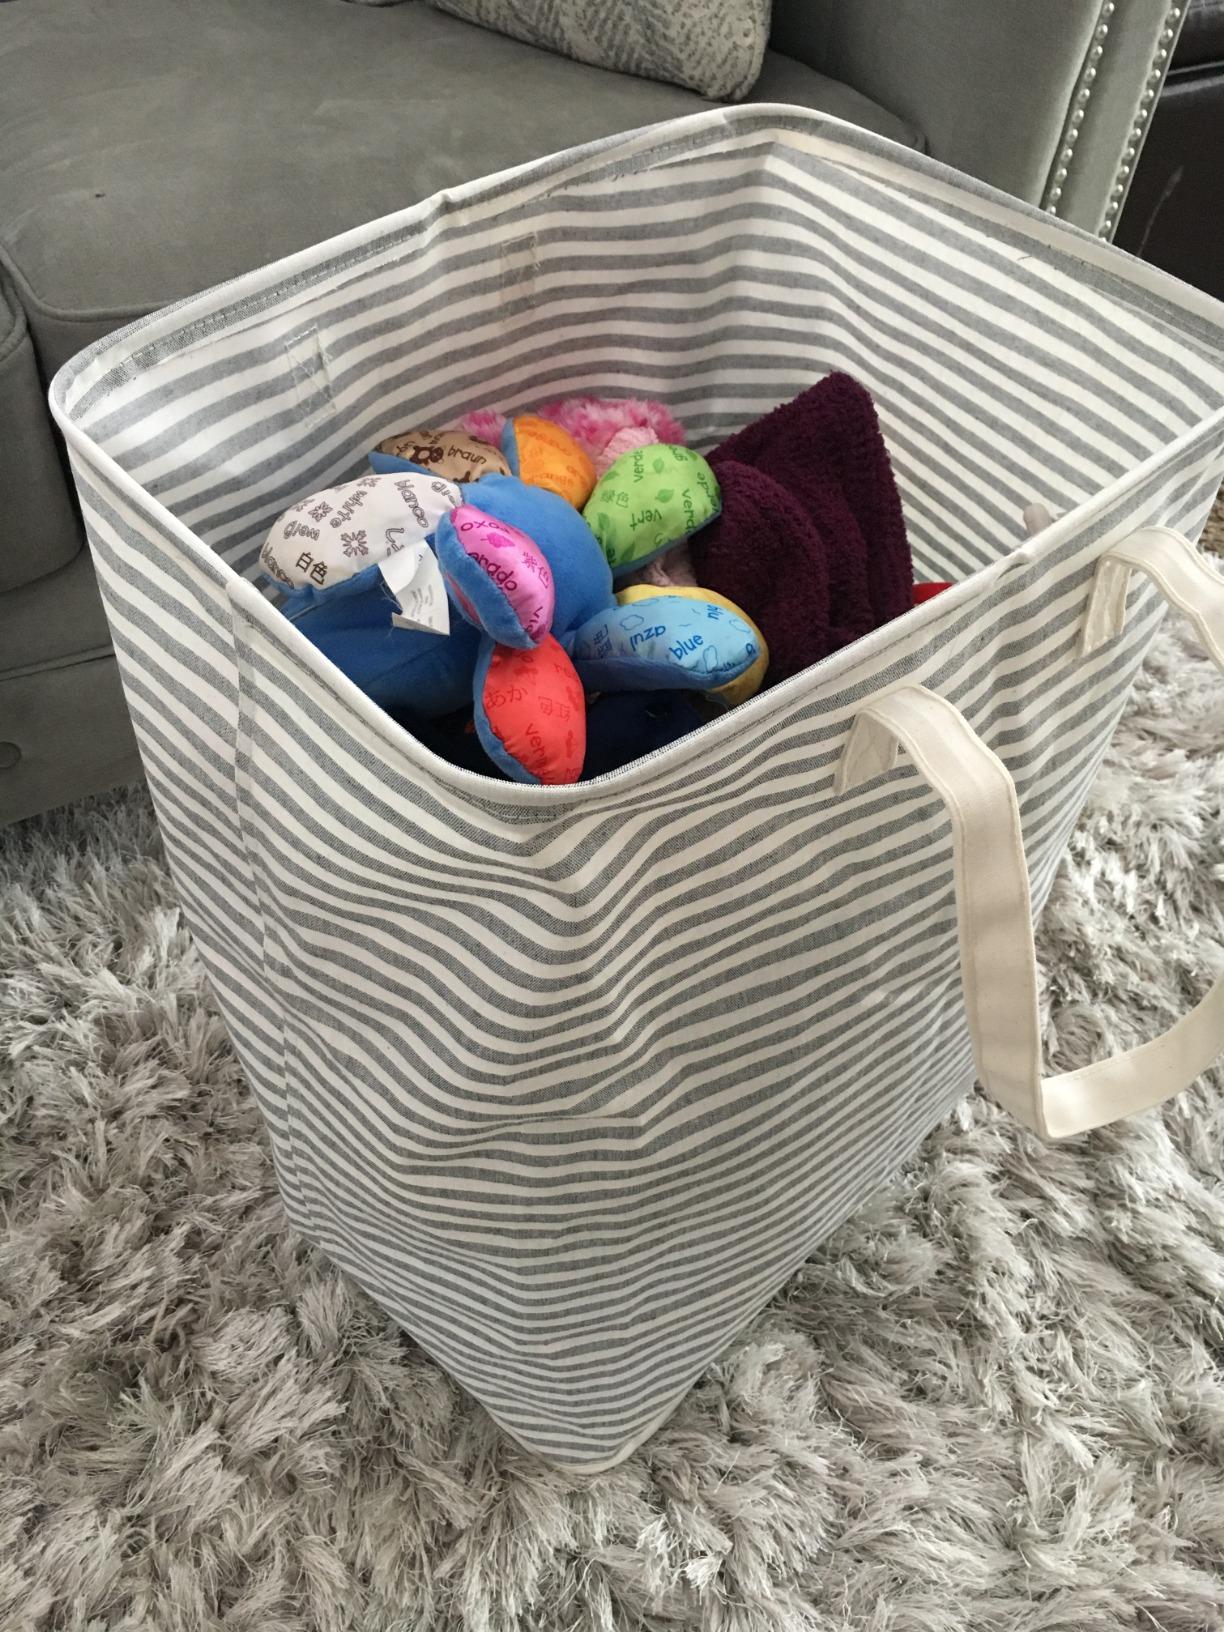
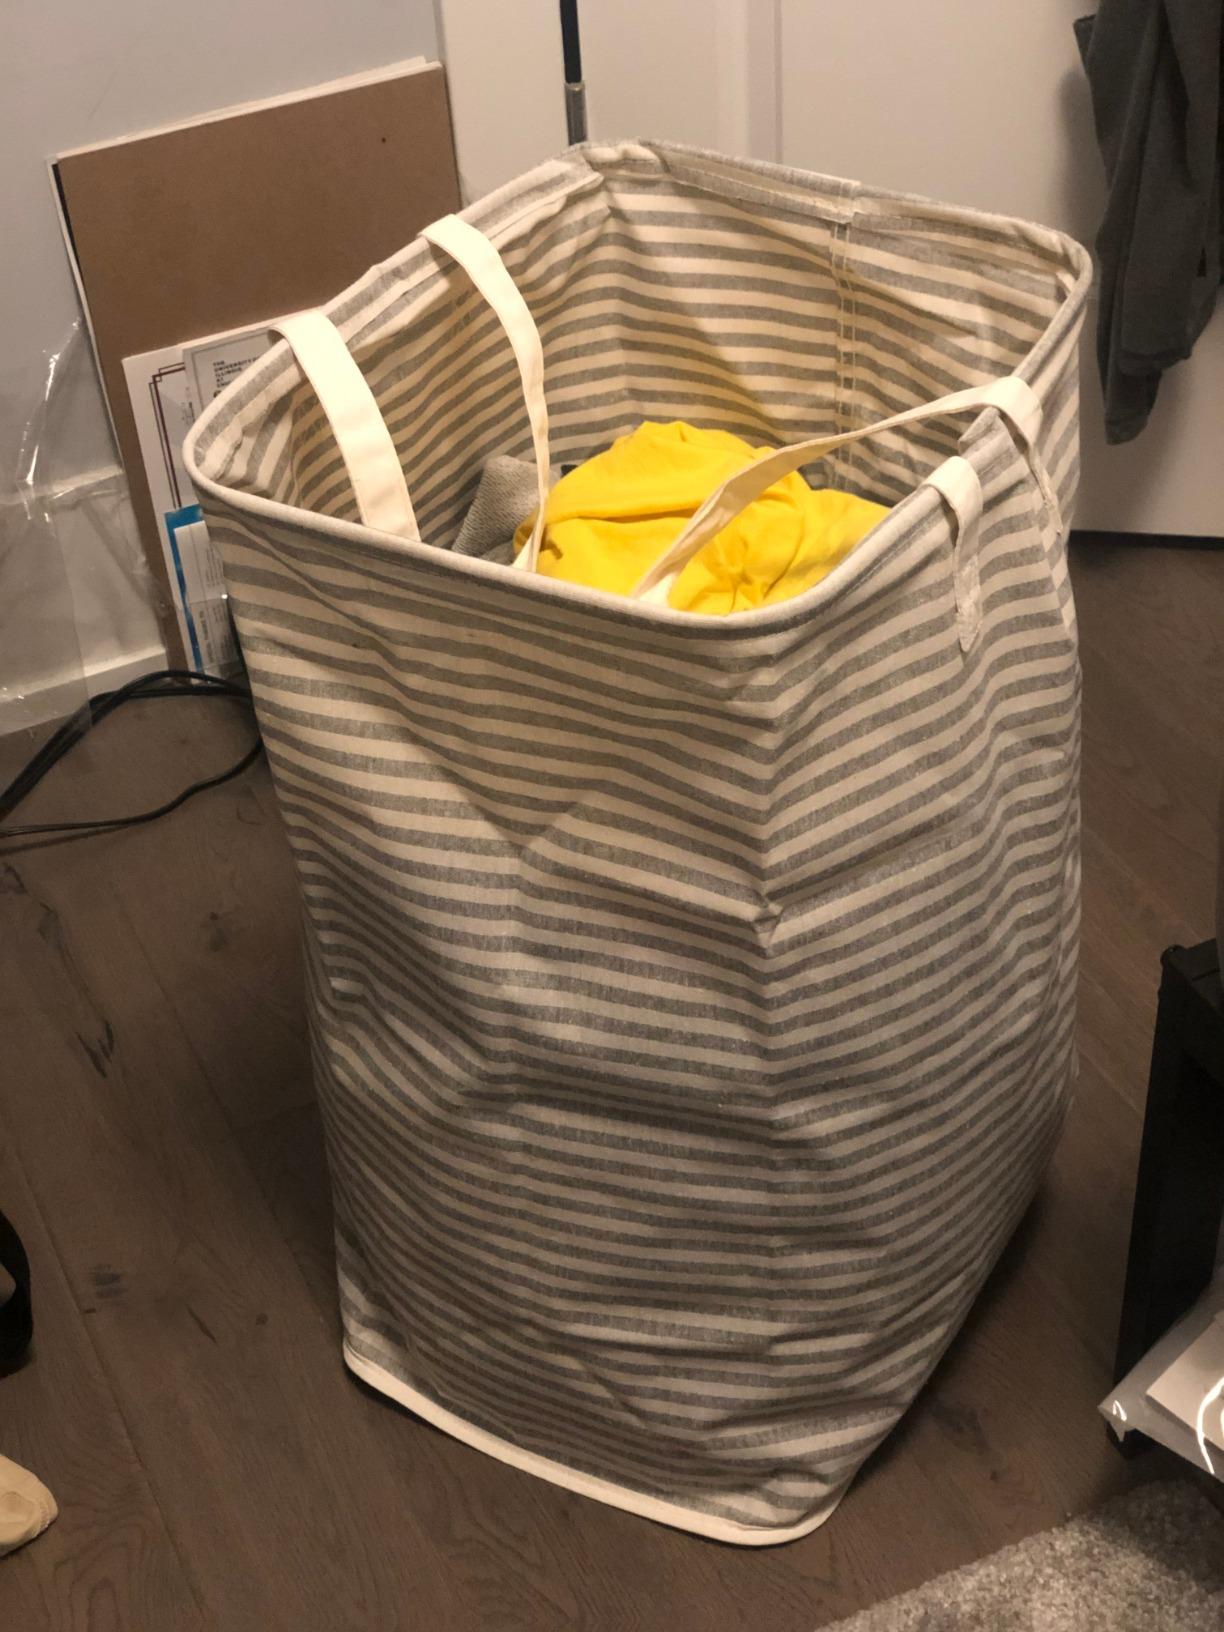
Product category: items_hamper
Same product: yes